Bonaduz railway station

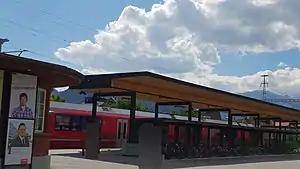
The station platform in 2018

Bonaduz railway station is a station in Bonaduz, Switzerland. It is located on the gauge Landquart–Thusis line of the Rhaetian Railway.